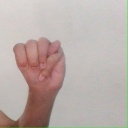
अक्षर: म